Lego

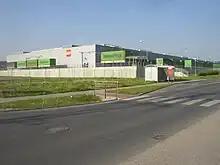
The Lego factory in Kladno, Czech Republic, in 2008

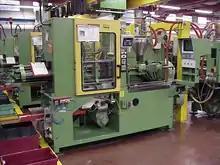
Lego injection moulding machines, made by the German company Arburg

Since 1963, Lego pieces have been manufactured from ABS plastic. , Lego engineers use the NX CAD/CAM/CAE PLM software suite to model the elements. The software allows the parts to be optimised by way of mould flow and stress analysis. Prototype moulds are sometimes built before the design is committed to mass production. The ABS plastic is heated to until it reaches a dough-like consistency. It is then injected into the moulds using forces of between 25 and 150 tonnes and takes approximately 15 seconds to cool. The moulds are permitted a tolerance of up to twenty micrometres to ensure the bricks remain connected. Human inspectors check the output of the moulds to eliminate significant variations in colour or thickness. According to the Lego Group, about eighteen bricks out of every million fail to meet the standard required.